Future Lasts Forever

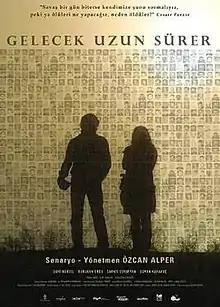
Theatrical Poster

Future Lasts Forever is a 2011 Turkish drama film, written and directed by Özcan Alper, starring Gaye Gürsel as an Istanbul music student who travels to south-east Turkey to record traditional music and confront her own past. The film, which will go on nationwide general release across Turkey on , was awarded 5 prizes at the 18th International Adana Golden Boll Film Festival (September 17–25, 2011) and premiered in competition at the 36th Toronto International Film Festival (September 8–18, 2011).